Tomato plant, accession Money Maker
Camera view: horizontal (90 deg, fisheye); turntable rotation: 210 degrees
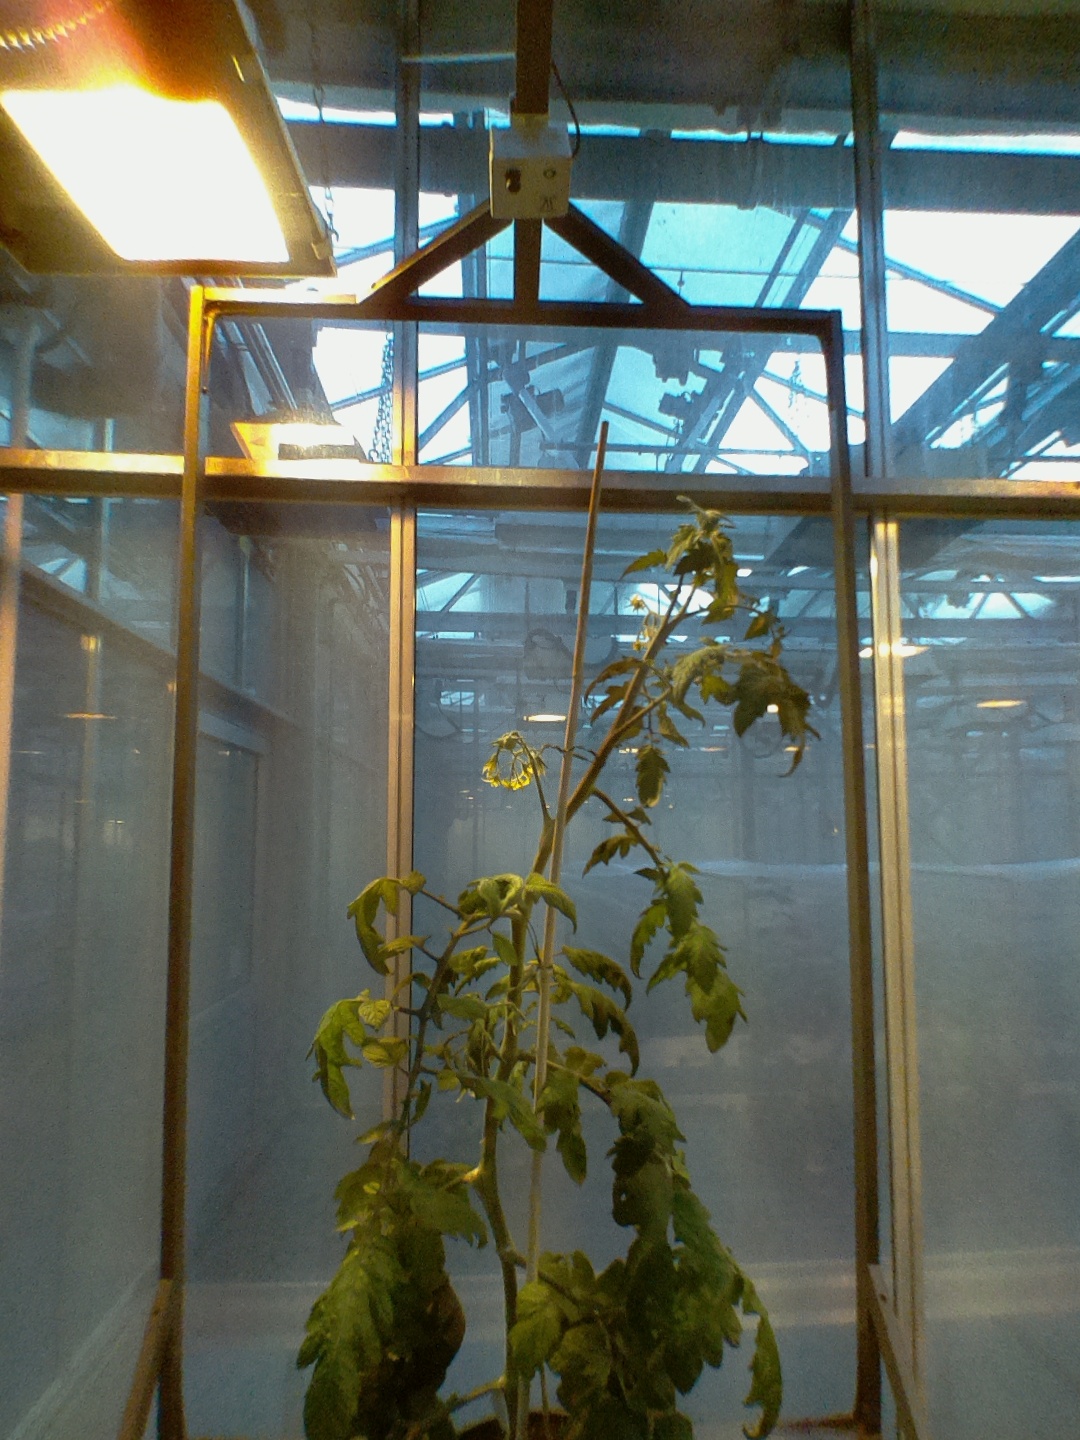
BBCH growth stage 71: 10%-20% of final fruit size